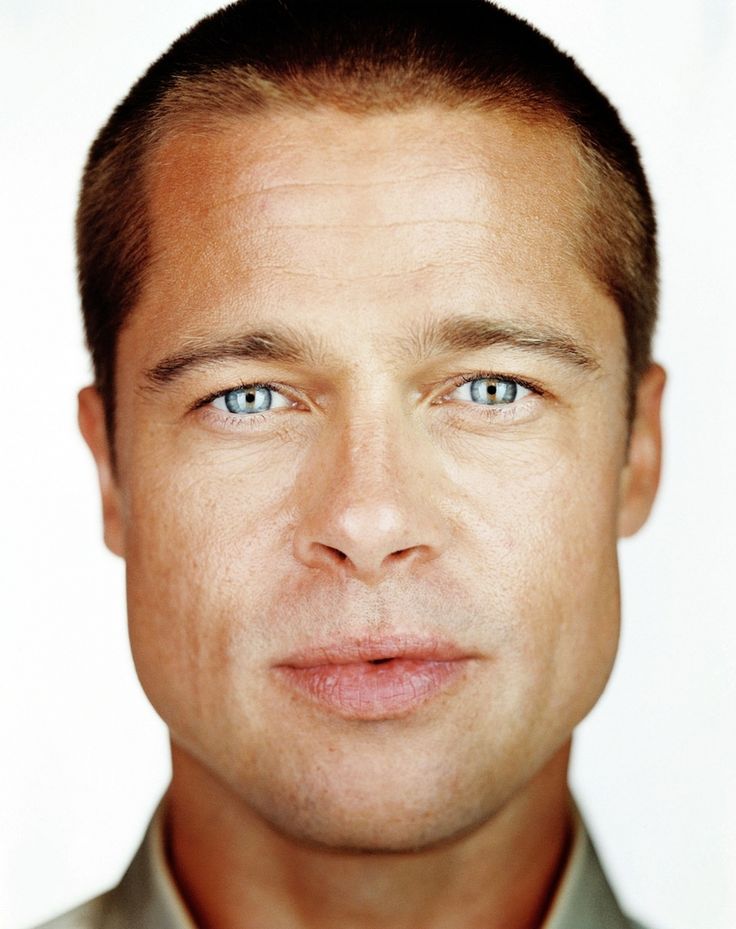
Gender: men